Tet 1969

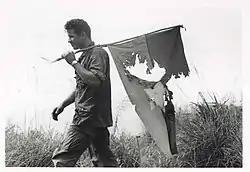
Marine Air Support Squadron 3 Marine carries a shredded Viet Cong flag after an attack west of Da Nang

After sundown on the 22nd, elements of the VC 274th Regiment, 5th Division made their final preparations while occupying three hills along Highway 15 approximately three kilometers south of the base. That evening, several ambush squads from the 720th Military Police Battalion, 18th MP Brigade kept watch along potential avenues of approach to Long Binh Post. One of the MP ambush squads held a position within a kilometer of the VC stronghold. At 02:00 on 23 February, the 274th VC Regiment initiated their attack with an estimated 78 rounds of rocket and mortar fire from their positions. The rounds landed on post with some igniting the POL fuel site east of the highway.